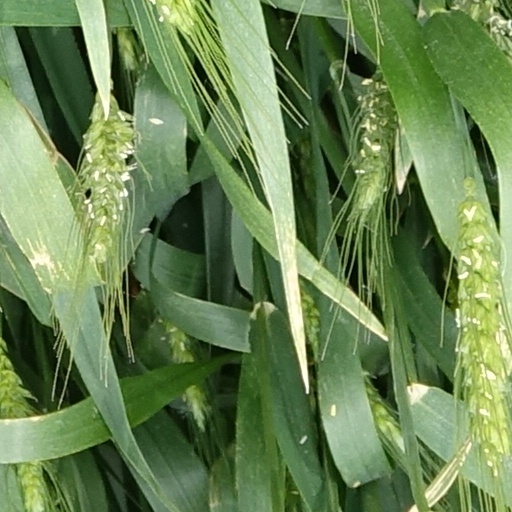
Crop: wheat